Curtis Kulig

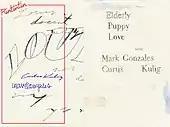
"Elderly Puppy Love" with Mark Gonzales

•"Elderly Puppy Love," Brizzolis, (2020), Kulig and collaborator Mark Gonzales worked with Spanish publisher Brizzolis to create a 132-page softcover book of original drawings and handwriting, bridging their definitive styles to illustrate iconic cultural figures and convey poetic expressions of American life.